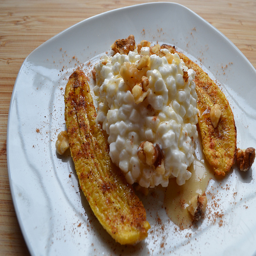
This is an image of dessert with bananas.
a close up of a plate with food on a table
This is plate of cottage cheese and bananas topped with cinnamon.
Plated dessert items served on white dish on wooden table.
A white plate topped with a banana and cream dessert.